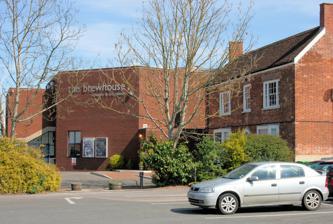
Building: The Brewhouse Theatre & Arts Centre
Country: United Kingdom
Year built: 1977
Taunton Brewhouse The theatre and to the right, administrative offices in the old Georgian brew house. Former names The Brewhouse The Brewhouse Theatre & Arts Centre Address Coal Orchard, Taunton, Somerset, TA1 1JL Taunton England Coordinates 51°01′05″N 3°06′08″W / 51.0181°N 3.1022°W / 51.0181; -3.1022 Owner Somerset Council Designation The Georgian brew house is a Listed Building Grade II Type Provincial Capacity 352 Current use Theatre and arts centre Opened 1977 Closed February 2013 - April 2014 Years active 1977 - Present Website https://www.tauntonbrewhouse.co.uk/ Taunton Brewhouse (previously The Brewhouse ) is the largest theatre and arts centre in Taunton , the county town of Somerset , England. The building opened on 28 March 1977, on the banks of the River Tone , and offers a purpose-built 352-seat auditorium, a supporting 60-seat versatile studio space for performances, classes and conferences, and an exhibition space. It hosts a programme of live professional and amateur theatre productions; live folk, rock, and pop music; comedians; popular and independent cinema; live broadcasts from major international venues, such as London's National Theatre and The Royal Opera House ; and visual arts exhibitions. Its first professional production was Alan Ayckbourn ’s The Norman Conquests , starring the, then, unknown David Jason . Building The Brewery House This is the Brewery house in 1974 before work started on The Brewhouse Theatre. The Westward Room and administrative offices reside in the Old Brewery house, a Georgian Grade II listed building , which gives the theatre its name. The Main Auditorium The Brewhouse main auditorium during a Jason Donavan show. View of the main house seating from the stage. The main house is a proscenium arch theatre with a trapezoidal apron, which can be reconfigured to include a central vomitorium , and includes a flexible orchestra pit . The Studio Theatre The Studio Theatre The Brewhouse studio theatre with seating The Studio Theatre is a fully equipped performance space with black-out and conference facilities. Removable seating can host up to 60 with playing space for an end-on show, or larger groups for meetings and other events. Workshops and classes benefit from the sprung floor and mirror wall. The Studio Theatre was fully renovated in 2023 thanks to a grant from Theatres Trust. Creative Hub This adaptable teaching space is host to many workshops, rehearsals, and classes. Located under the characteristic saw-tooth roof of the modern wing, the Creative Hub is steeped in natural light and has its own sink facilities. For large group hires of our performances spaces it can also serve as an additional backstage or breakout room. Gallery The Gallery is a versatile white cube, with high ceilings, good natural light and black-out facility; perfect for exhibiting visual arts, film, photography and sculpture. Westward Room Facing out towards the riverbank, the reception room of the Old Brewery House is elegant and cosy. Large, canted bay windows allow for ample natural light. Funding In 2005, Arts Council England announced that it would cut regular funding to The Brewhouse from 2006, following a drop in artistic output. In September 2005 a new director Robert Miles was appointed to lead the artistic re-invigoration of the organisation. It was also the first theatre, apart from the Royal Court Theatre , to stage Caryl Churchill 's controversial play Seven Jewish Children . In 2009, ongoing under funding, combined with the impact of recession and a subsequent threat of cuts meant the venue was once again put under threat of closure. With support from its stakeholders Taunton Brewhouse overcame these immediate funding concerns, and in March 2010 it was announced that the organisation had been awarded £487,500 from Arts Council England's Sustain fund to allow it to continue to programme arts and participatory activities during the economic downturn. However despite this local success the Conservative Government brought in the austerity programme and Somerset County Council completely cut their arts funding by 100%. The venue subsequently closed in February 2013 and went into administration . The venue reopened in April 2014 by independent arts charity Taunton Theatre Association Ltd (TTA), having been granted the lease from Taunton Deane Borough Council, who bought the 61-year lease of the site and its contents from administrator BDO. In 2020 Taunton Theatre Association were awarded a significant grant as part of the Government’s Culture Recovery Fund . The venue now receives regular funding from Arts Council England and Somerset West and Taunton Council. Cinema Fundraising In 2015, The Brewhouse Theatre & Arts Centre initiated a crowdfunding campaign to raise £40,000. The funds were intended for the installation of advanced audio-visual and satellite equipment to facilitate the live-streaming of global performances and the screening of various films. The project aimed to introduce a cinema that would complement the theatre's existing offerings, providing a diverse selection of live theatre, opera, music, dance, and films throughout the year. The campaign, under the slogan "Play Your Part" encouraged community contributions towards the cinema project, emphasizing the direct allocation of donations to the cinema appeal. This was particularly significant given the lack of County Council or National funding, highlighting the community's role in supporting the theatre’s expansion. Despite the campaign's aspirations, by its conclusion on 1 January 2016, it had raised £12,333 from 116 contributors, falling short of its goal. Nonetheless, the amount collected demonstrated the community's commitment to enhancing Taunton's cultural landscape, and the cinema was installed and opened in February 2016. The effort to fund a cinema at The Brewhouse Theatre & Arts Centre is a significant example of community-funded cultural projects in Somerset . It illustrates the challenges and possibilities of such initiatives in enriching local culture and community engagement, serving as a reference for similar future projects. In 2024 significant funding cuts were announced by Somerset Council, which will take effect by April 2025. The theatre issued a statement confirming that it is working closely with both Somerset Council and Taunton Town Council to develop a plan for long-term sustainability. Despite the funding cuts, Taunton Theatre Association released a statement saying that they have shows booked through 2025 and 2026 and remain committed to serving as a cultural hub for the community. The council has pledged to support the theatre's future with the help of Taunton Town Council and Taunton Theatre Association who manage the venue. The theatre's board believes that the outcome will ensure a secure future for the Brewhouse. National Theatre Live Streaming The Brewhouse was officially authorised to operate as a live streaming venue for the National Theatre in January 2016. This development follows the National Theatre's initiative, NT Live , which aims to broadcast premier British theatre from London to audiences globally, reaching over 3.5 million viewers to date. The first live stream to The Brewhouse was on March 3, 2016, streaming HANGMEN. History of The Site Coal Orchard Area Map - 1904 The site on which the Old Brewery House stands was originally a field known as the Rack Hay, where cloth was stretched out to dry on the banks of the River Tone . This area later served various purposes including as a coal store and an orchard, which led to its current name, Coal Orchard. Brewing activities on the site date back to at least the early 18th century. By 1760, the site was described as having been a brewery for 30 years, featuring three houses, a malt house, brew house, coal yard, stable, and cellars. The Old Brewery House, the former brewer’s house, is believed to date from around this period. In 1883-1885, the brewery underwent significant reconstruction by John Sloman of the Stogumber Brewery, who renamed it the West Somerset Brewery. Ownership and usage of the site evolved over the late 19th and early 20th centuries, including a period where it was leased out until at least 1913. After the sale of the Old Brewery House, it served as a social club for various electricity boards up until 1975. An Ordnance Survey map from 1968 shows the layout of the remaining brewery buildings, including a long range adjacent to the northern end of the Old Brewery House. Theatre Construction and Development 1975 Building The Brewhouse during its construction in 1975. A view across the River Tone during the construction of The Brewhouse. March 23rd 1977 Gazette Article In 1975, the transformation of the site took a significant leap forward when the premises were leased to the Taunton Theatre Trust. This led to the construction of a new theatre alongside the Old Brewery House, which opened its doors in 1977. The design of the new theatre, featuring warm brown bricks and concrete dressings, complemented the historic Old Brewery House, which was repurposed to include a kitchen, bar, restaurant, and meeting rooms. The theatre itself, with a 352-seat auditorium designed with raked tiers and a flexible orchestra pit, represented a blend of modernity and tradition. The building itself was designed by a local architect, Norman Branson , who also designed the Merlin Theatre in Frome . 1996 Expansion The expansion in 1996 further enhanced the theatre's role as a cultural hub, adding a studio theatre, gallery, and arts spaces. This expansion not only enriched the theatre's offerings but also repurposed the Old Brewery House for exhibition space and offices, cementing the site's status as a landmark in Taunton's civic and cultural landscape. References